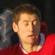
Age: 22